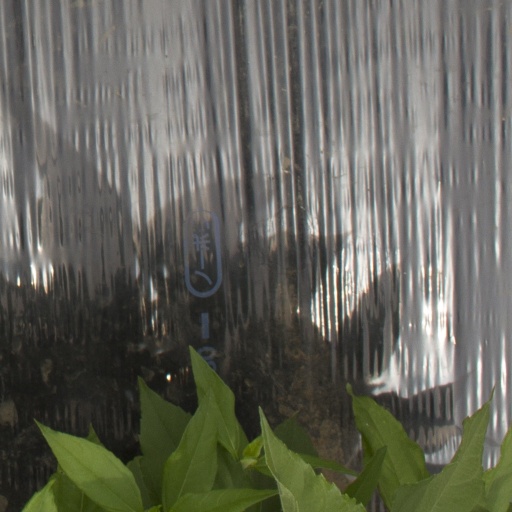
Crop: Jerusalem artichoke